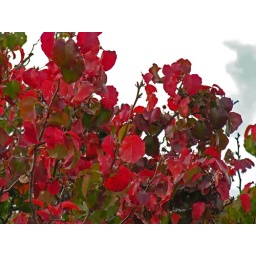
The leaves on a Japanese Magnolia tree in south Georgia begins to change its color from green to red.